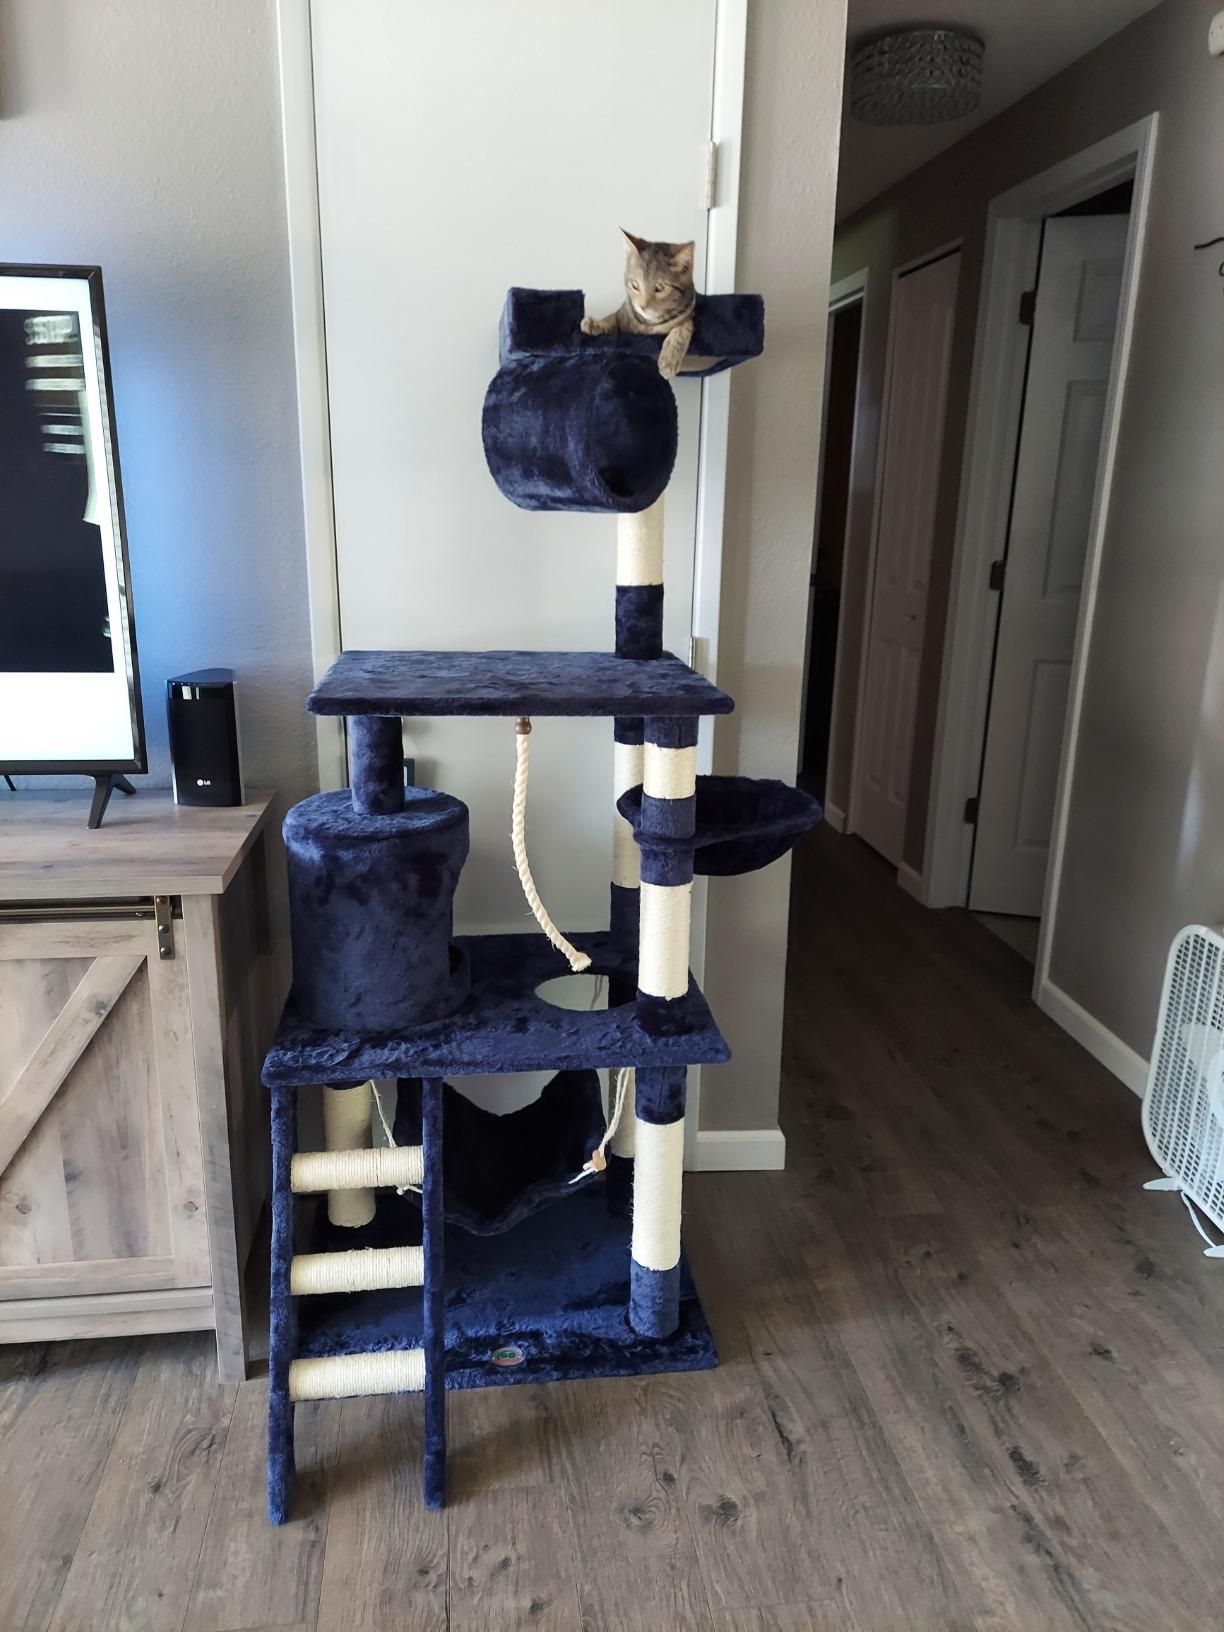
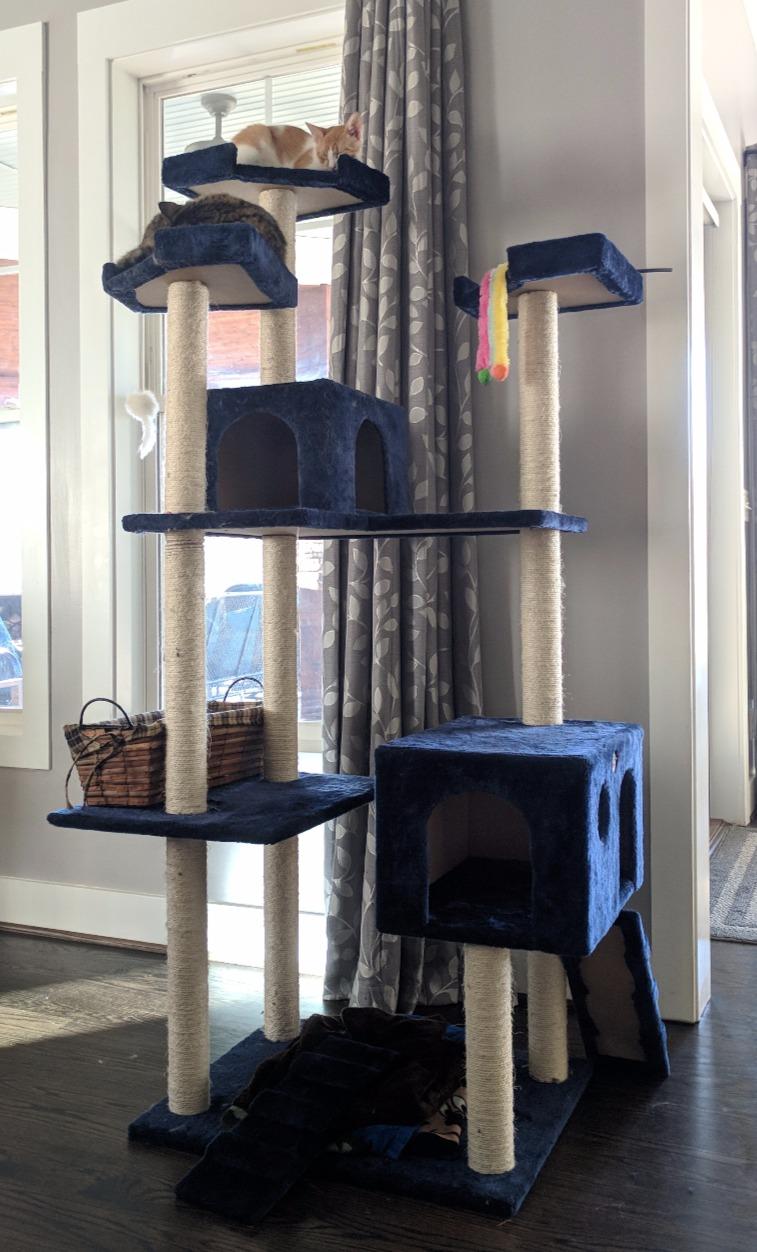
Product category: items_cat tree
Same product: no